Pato O'Ward

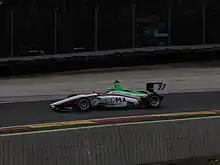
O'Ward driving at Road America during the 2018 Indy Lights season.

In 2018, O'Ward signed with Andretti Autosport to compete in the Indy Lights championship. He won nine of the 17 races, was named "Rookie of the Year" and won the drivers championship at the penultimate race of the season in Portland, beating runner-up Colton Herta.